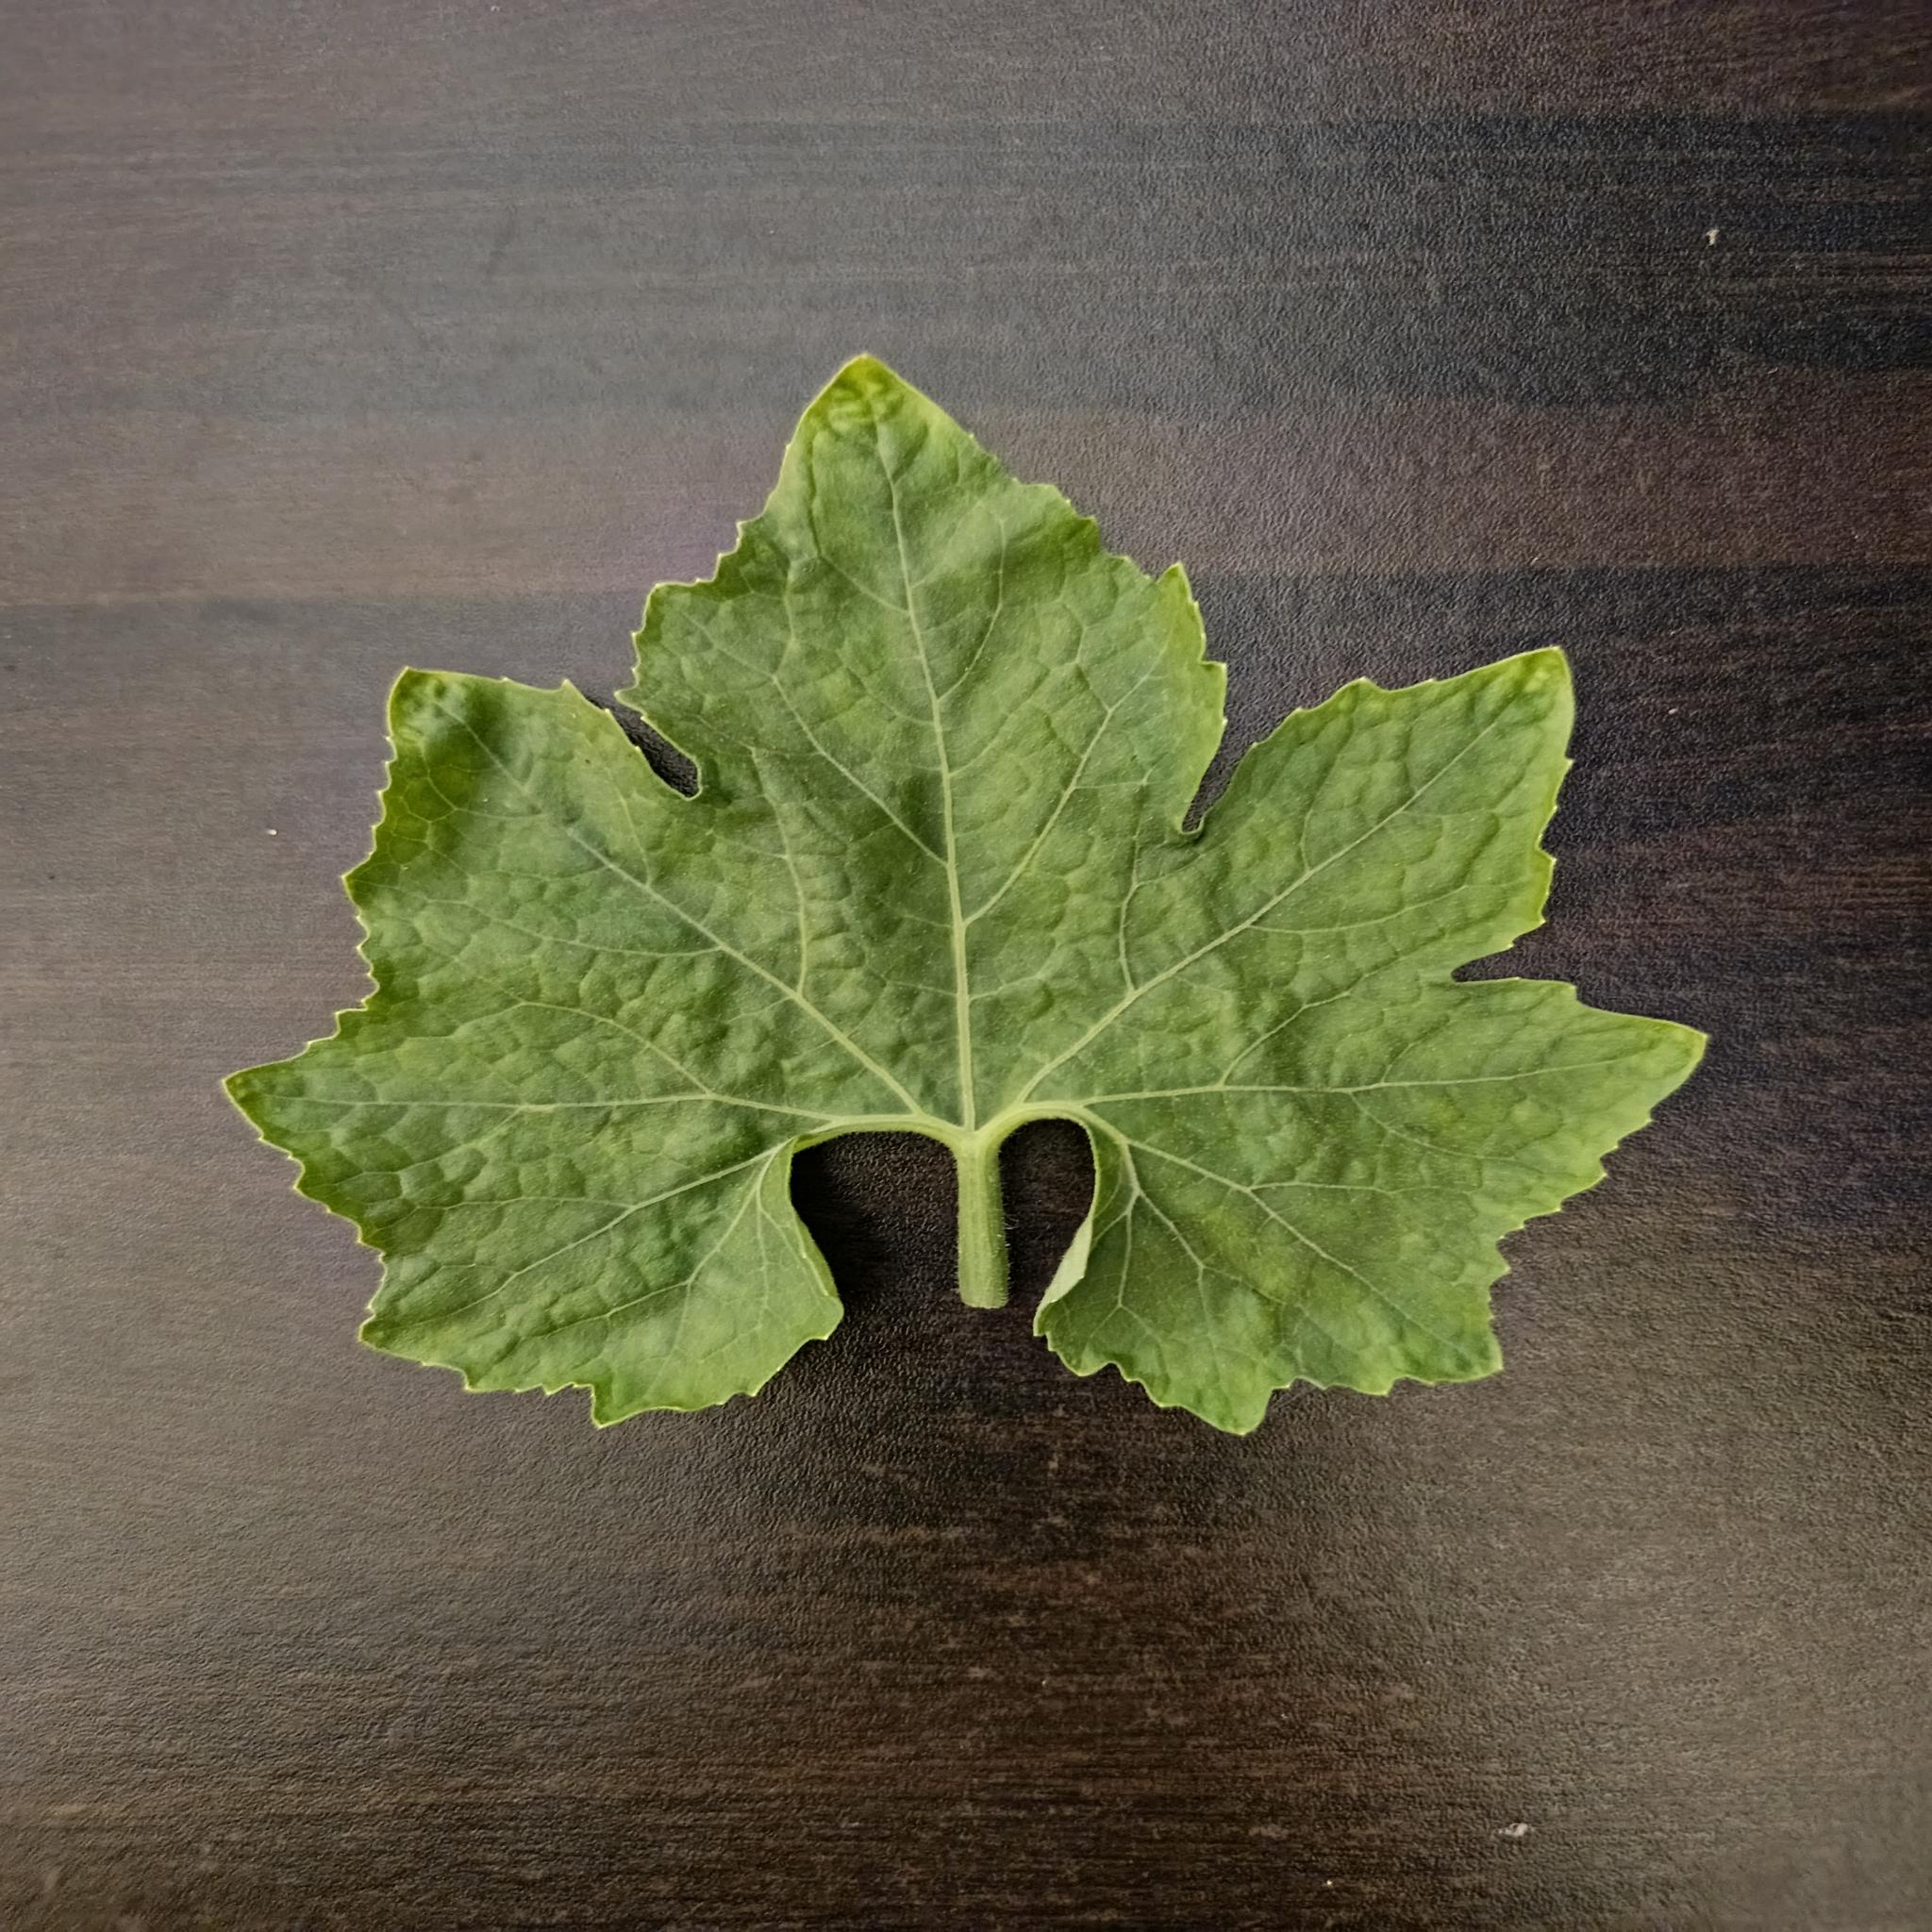
Label: Healthy